History of the France national rugby union team

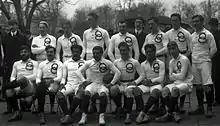
The original France XV v New Zealand, 1 January 1906, Paris

Rugby was introduced to the Le Havre region of France by British merchants and students in the 1870s and was subsequently spread throughout the schools and colleges. The first clubs were established in the late 1870s and early 1880s, with a club championship soon formed, and games against English clubs organised. The first involvement a national rugby union side had was at the 1900 Paris Olympics, where a French team took part in the tournament and defeated Britain (represented by Mosley Wanderers RFC) 27 – 8 and Germany 27–17 to win the gold medal. However the team represent France at the 1900 games are not considered to be a Test XV.